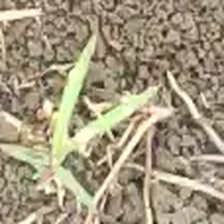
Weed species: Digitaria_SP_(Digitaria Sanguinalis )